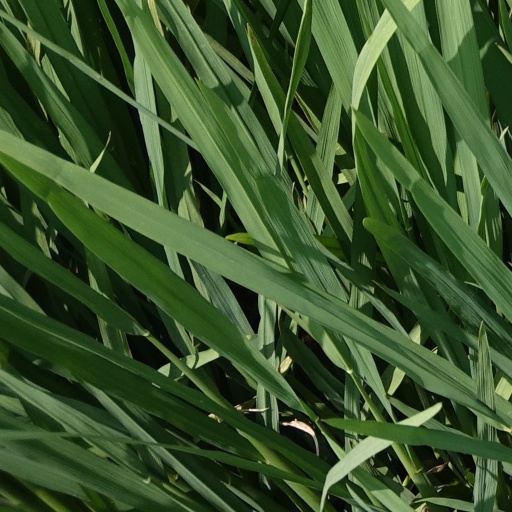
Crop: rice